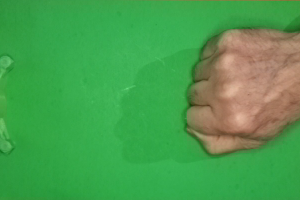
Label: rock